German Green Belt

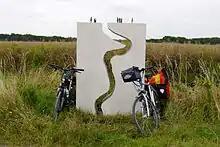
Monument Wiedelah-Suderode

Further on, environmentalists have been working to extend the Green Belt beyond the German borders to reflect the larger "Iron Curtain" of the former Soviet states. The European Green Belt has evolved along the former Iron Curtain and runs the length of Europe, from the Barents Sea in the north to the Adriatic and the Black Sea in the south. In all, it extends for over 12,500 km along the borders of 24 states.